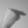
ASL letter: H